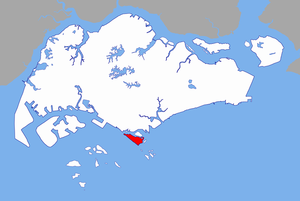
Sentosa, qui signifie « paisible » en malais, est une île et station touristique à Singapour, visitée par à peu près 5 millions de touristes par an.